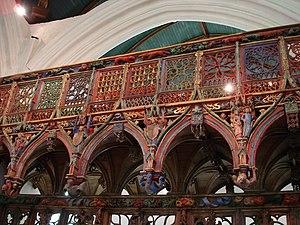
Jubé polychrome de la chapelle Saint-Fiacre Le Faouët, Morbihan Photo G. Bourrel
Cet article recense les monuments historiques de l'arrondissement de Pontivy, dans le département du Morbihan, en France.
La chapelle Saint-Fiacre est située sur la commune du Faouët dans le Morbihan.
Cet article recense les monuments historiques français classés en 1889.